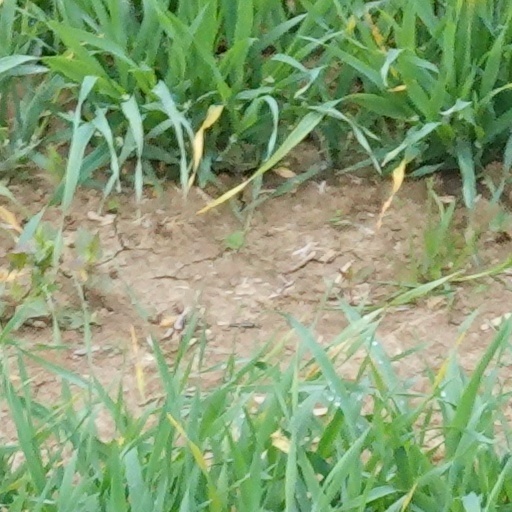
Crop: wheat